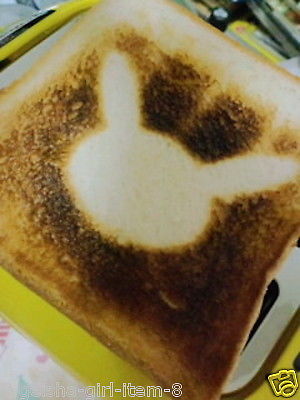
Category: toaster